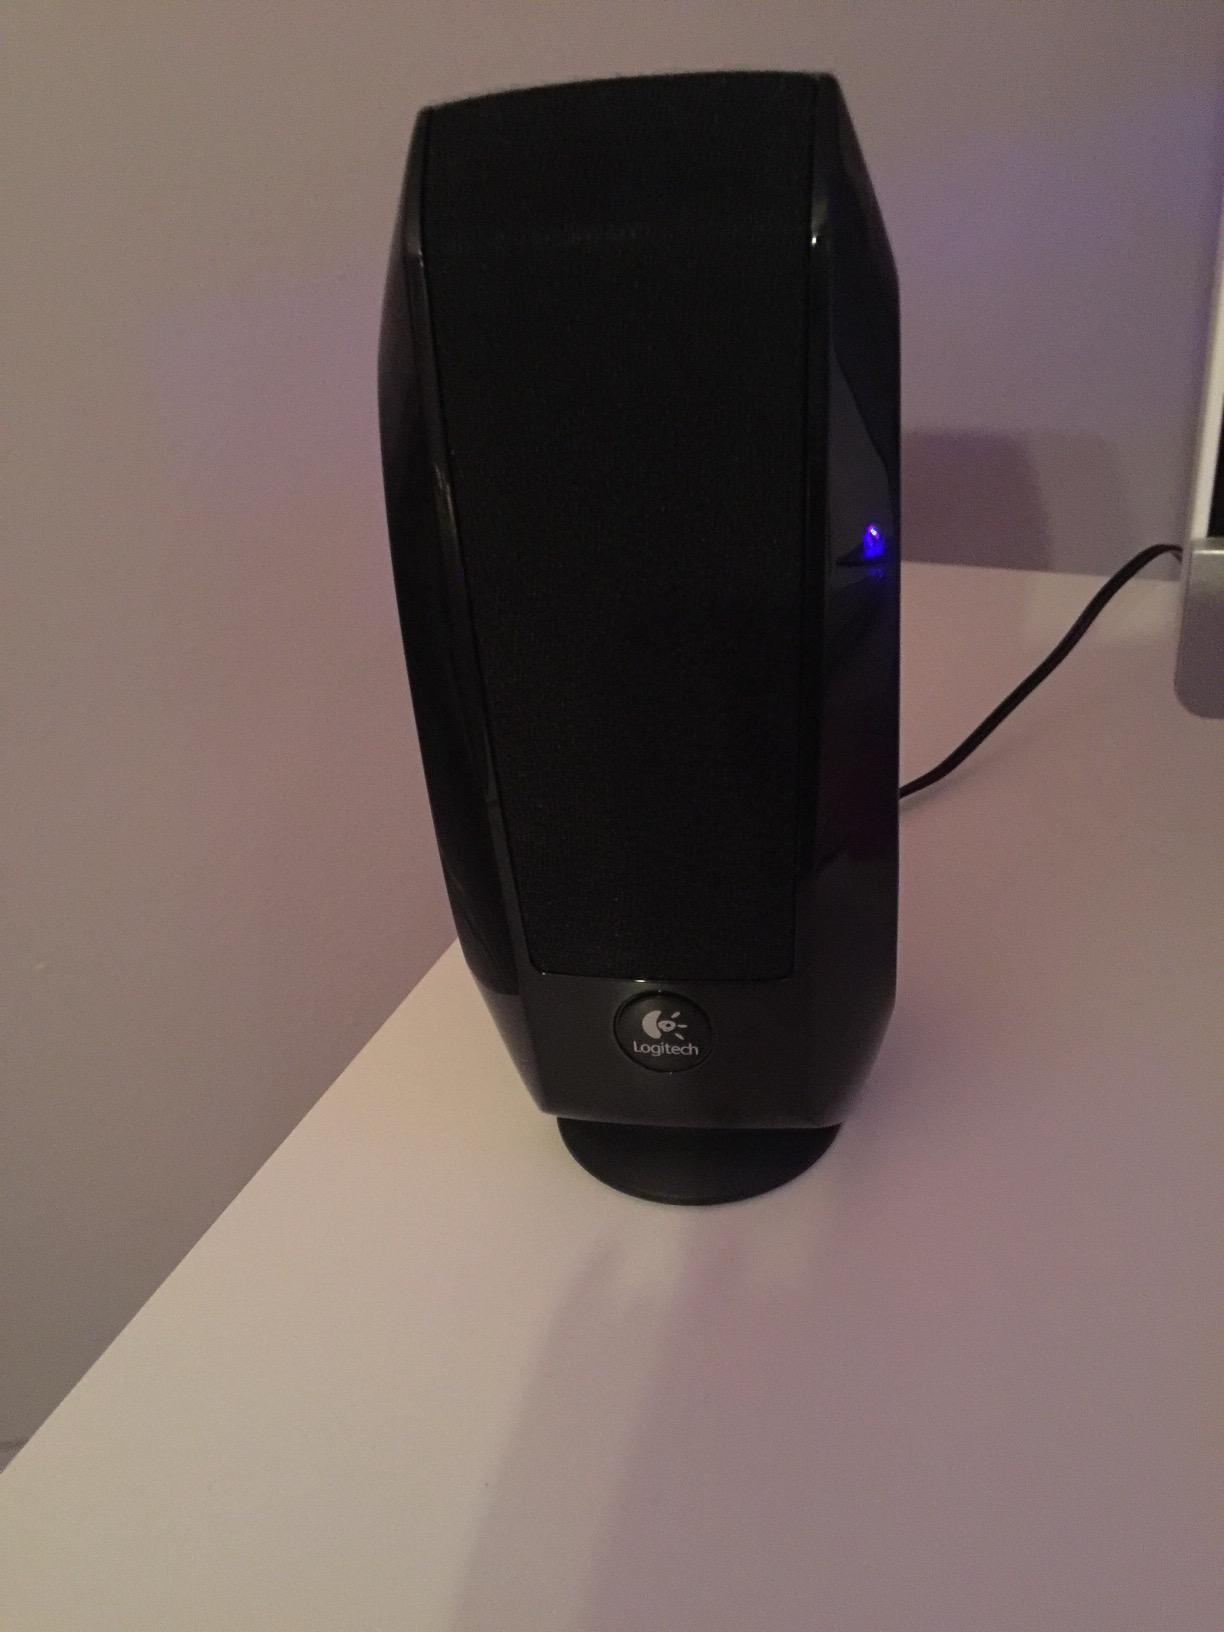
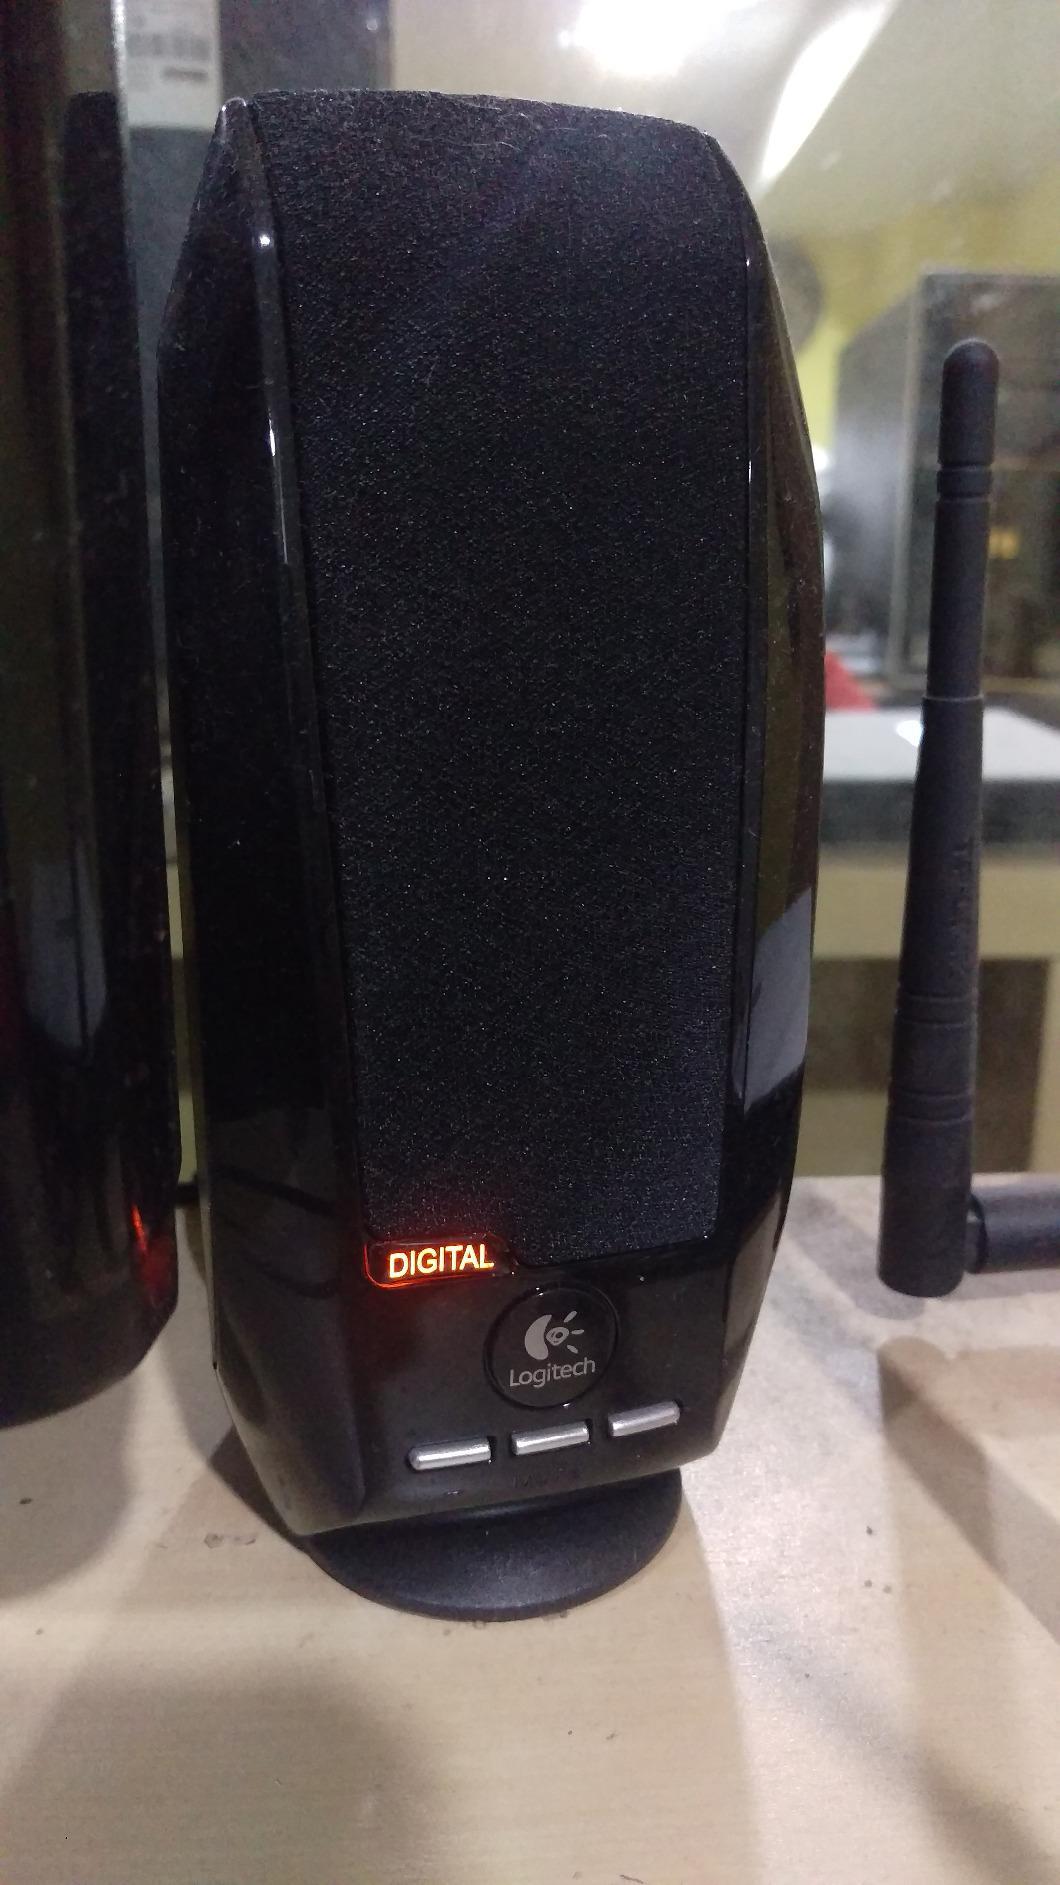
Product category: speaker
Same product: yes